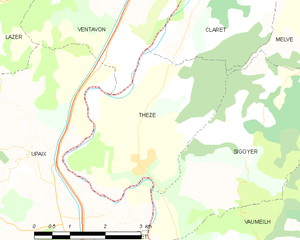
Carte des communes françaises: Thèze
Thèze est une commune française située dans le département des Alpes-de-Haute-Provence, en région Provence-Alpes-Côte d'Azur.